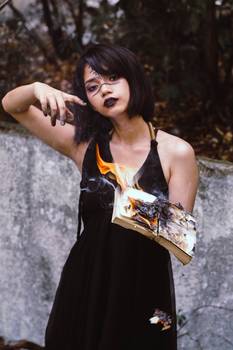
Label: No Watermark